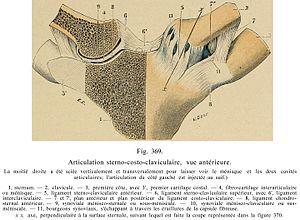
L'articulation sterno-claviculaire met en relation le sternum, la clavicule et le 1ᵉʳ cartilage costal. Elle est de type synoviale et est bâtie sur le modèle géométrique des articulations en selle opposant une surface concave à une surface convexe : emboîtement réciproque tel un cavalier sur sa selle.
Le ligament costo-claviculaire permet de maintenir l'articulation sterno-claviculaire, il évite ainsi une luxation de la clavicule vers le haut. Il s'insère au niveau de la jonction os/cartilage de la première côte et vient se terminer sur le tubercule costal au un tier médian de la clavicule.